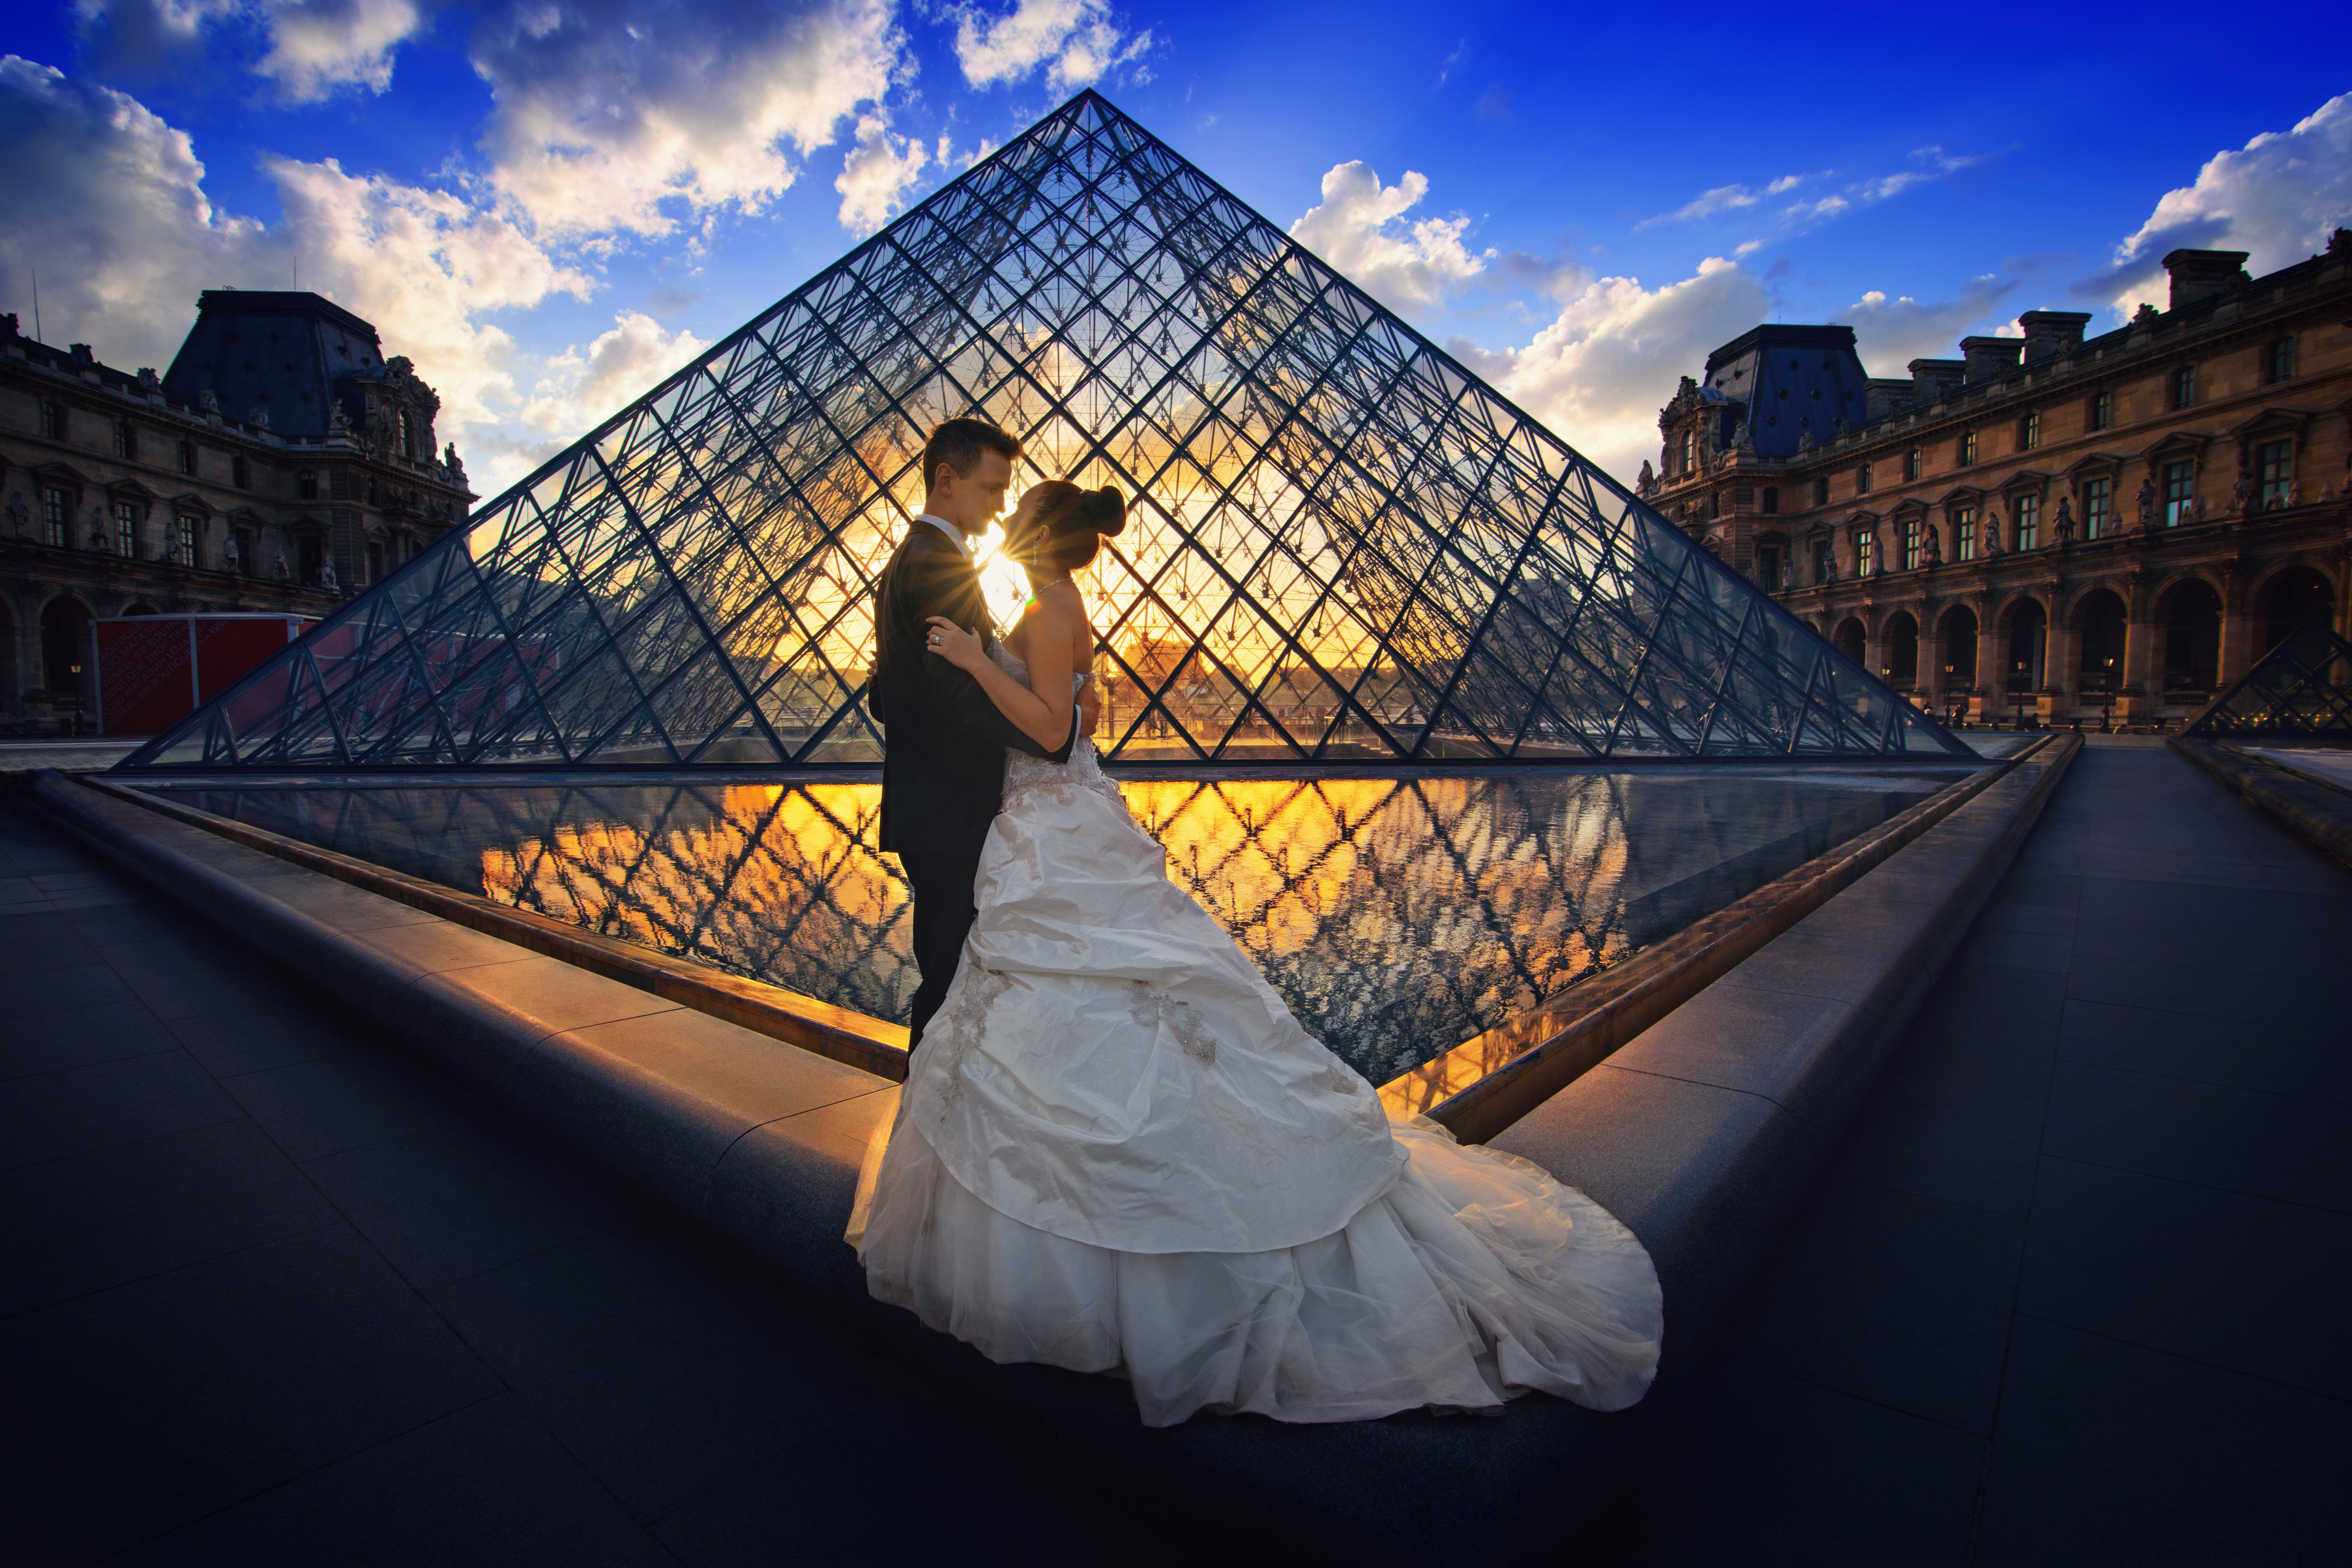
wedding, luxury, bride, background, paris, honeymoon, pretty, pair, summer, stylish, travel, romantic, love, kiss, sun, sunshine, attractive, best, love story, charming, elegant, poster, marriage, magnificently, holiday destination, dream, cheerfully, fervor, together, suit, groom, happy, romance, landscape, architecture, photo, veil, city, sunset, perfect, wedding dress, young, posing, shooting, after wedding, fashion, photograph, sky, reflection, landmark, light, photography, daytime, tourist attraction, evening, sunlight, cloud, building, tourism, symmetry, stock photography, vacation